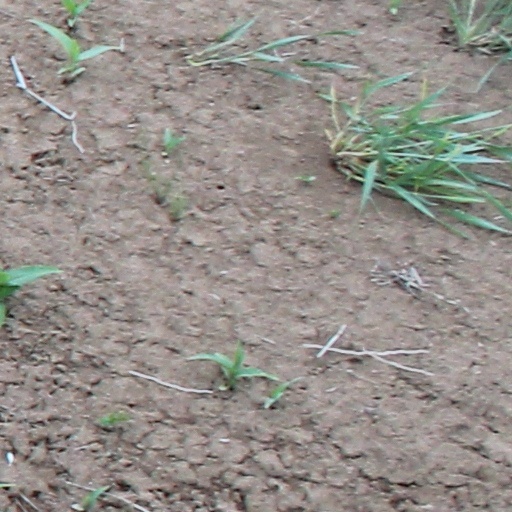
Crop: wheat